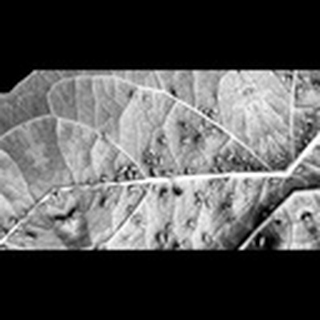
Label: cotton_aphids